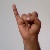
The image shows a hand gesture representing the letter 'I' in Indian Sign Language.